Josef Scheungraber

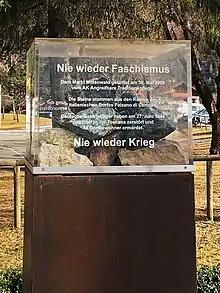
Memorial against war and fascism in Mittenwald

On 26 June 1944, an attack by partisans killed an NCO and a private. Scheungruber and the commander of the battalion gave an order to retaliate, which was carried out on the same day. Initially, a 74-year-old woman and three men were shot dead on a street at random by soldiers. Then, eleven men were captured and taken to the ground floor of a farmhouse in the village of Falzano di Cortona. The house was then dynamited, killing ten men who were 16 – 66 years of age. However, fifteen-year-old Gino Massetti survived the blast and would later give evidence against the defendant. A memorial to the victims of this war crime and to the victims of all war crimes committed by German mountain infantry (Gebirgsjäger) throughout Europe during World War II was inaugurated in Mittenwald on 21 March 2010.